Domino mask

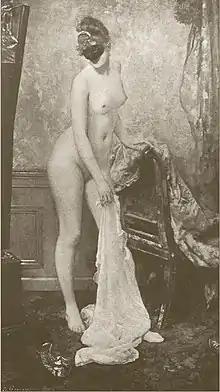
Gervex's 1885 portrait of Marie Renard in a domino mask, "La Femme au Masque".

Domino masks have appeared in various images in art, such as "La Femme au Masque", a painting by Henri Gervex in 1885. The subject is 22-year-old Parisienne Marie Renard wearing only a domino mask.